Describe the emotion expressed in this image:  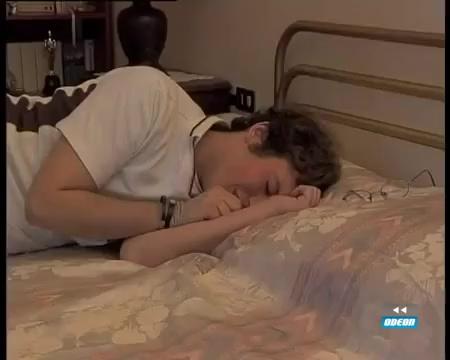
This person displays Pain, valence and arousal with low intensity.